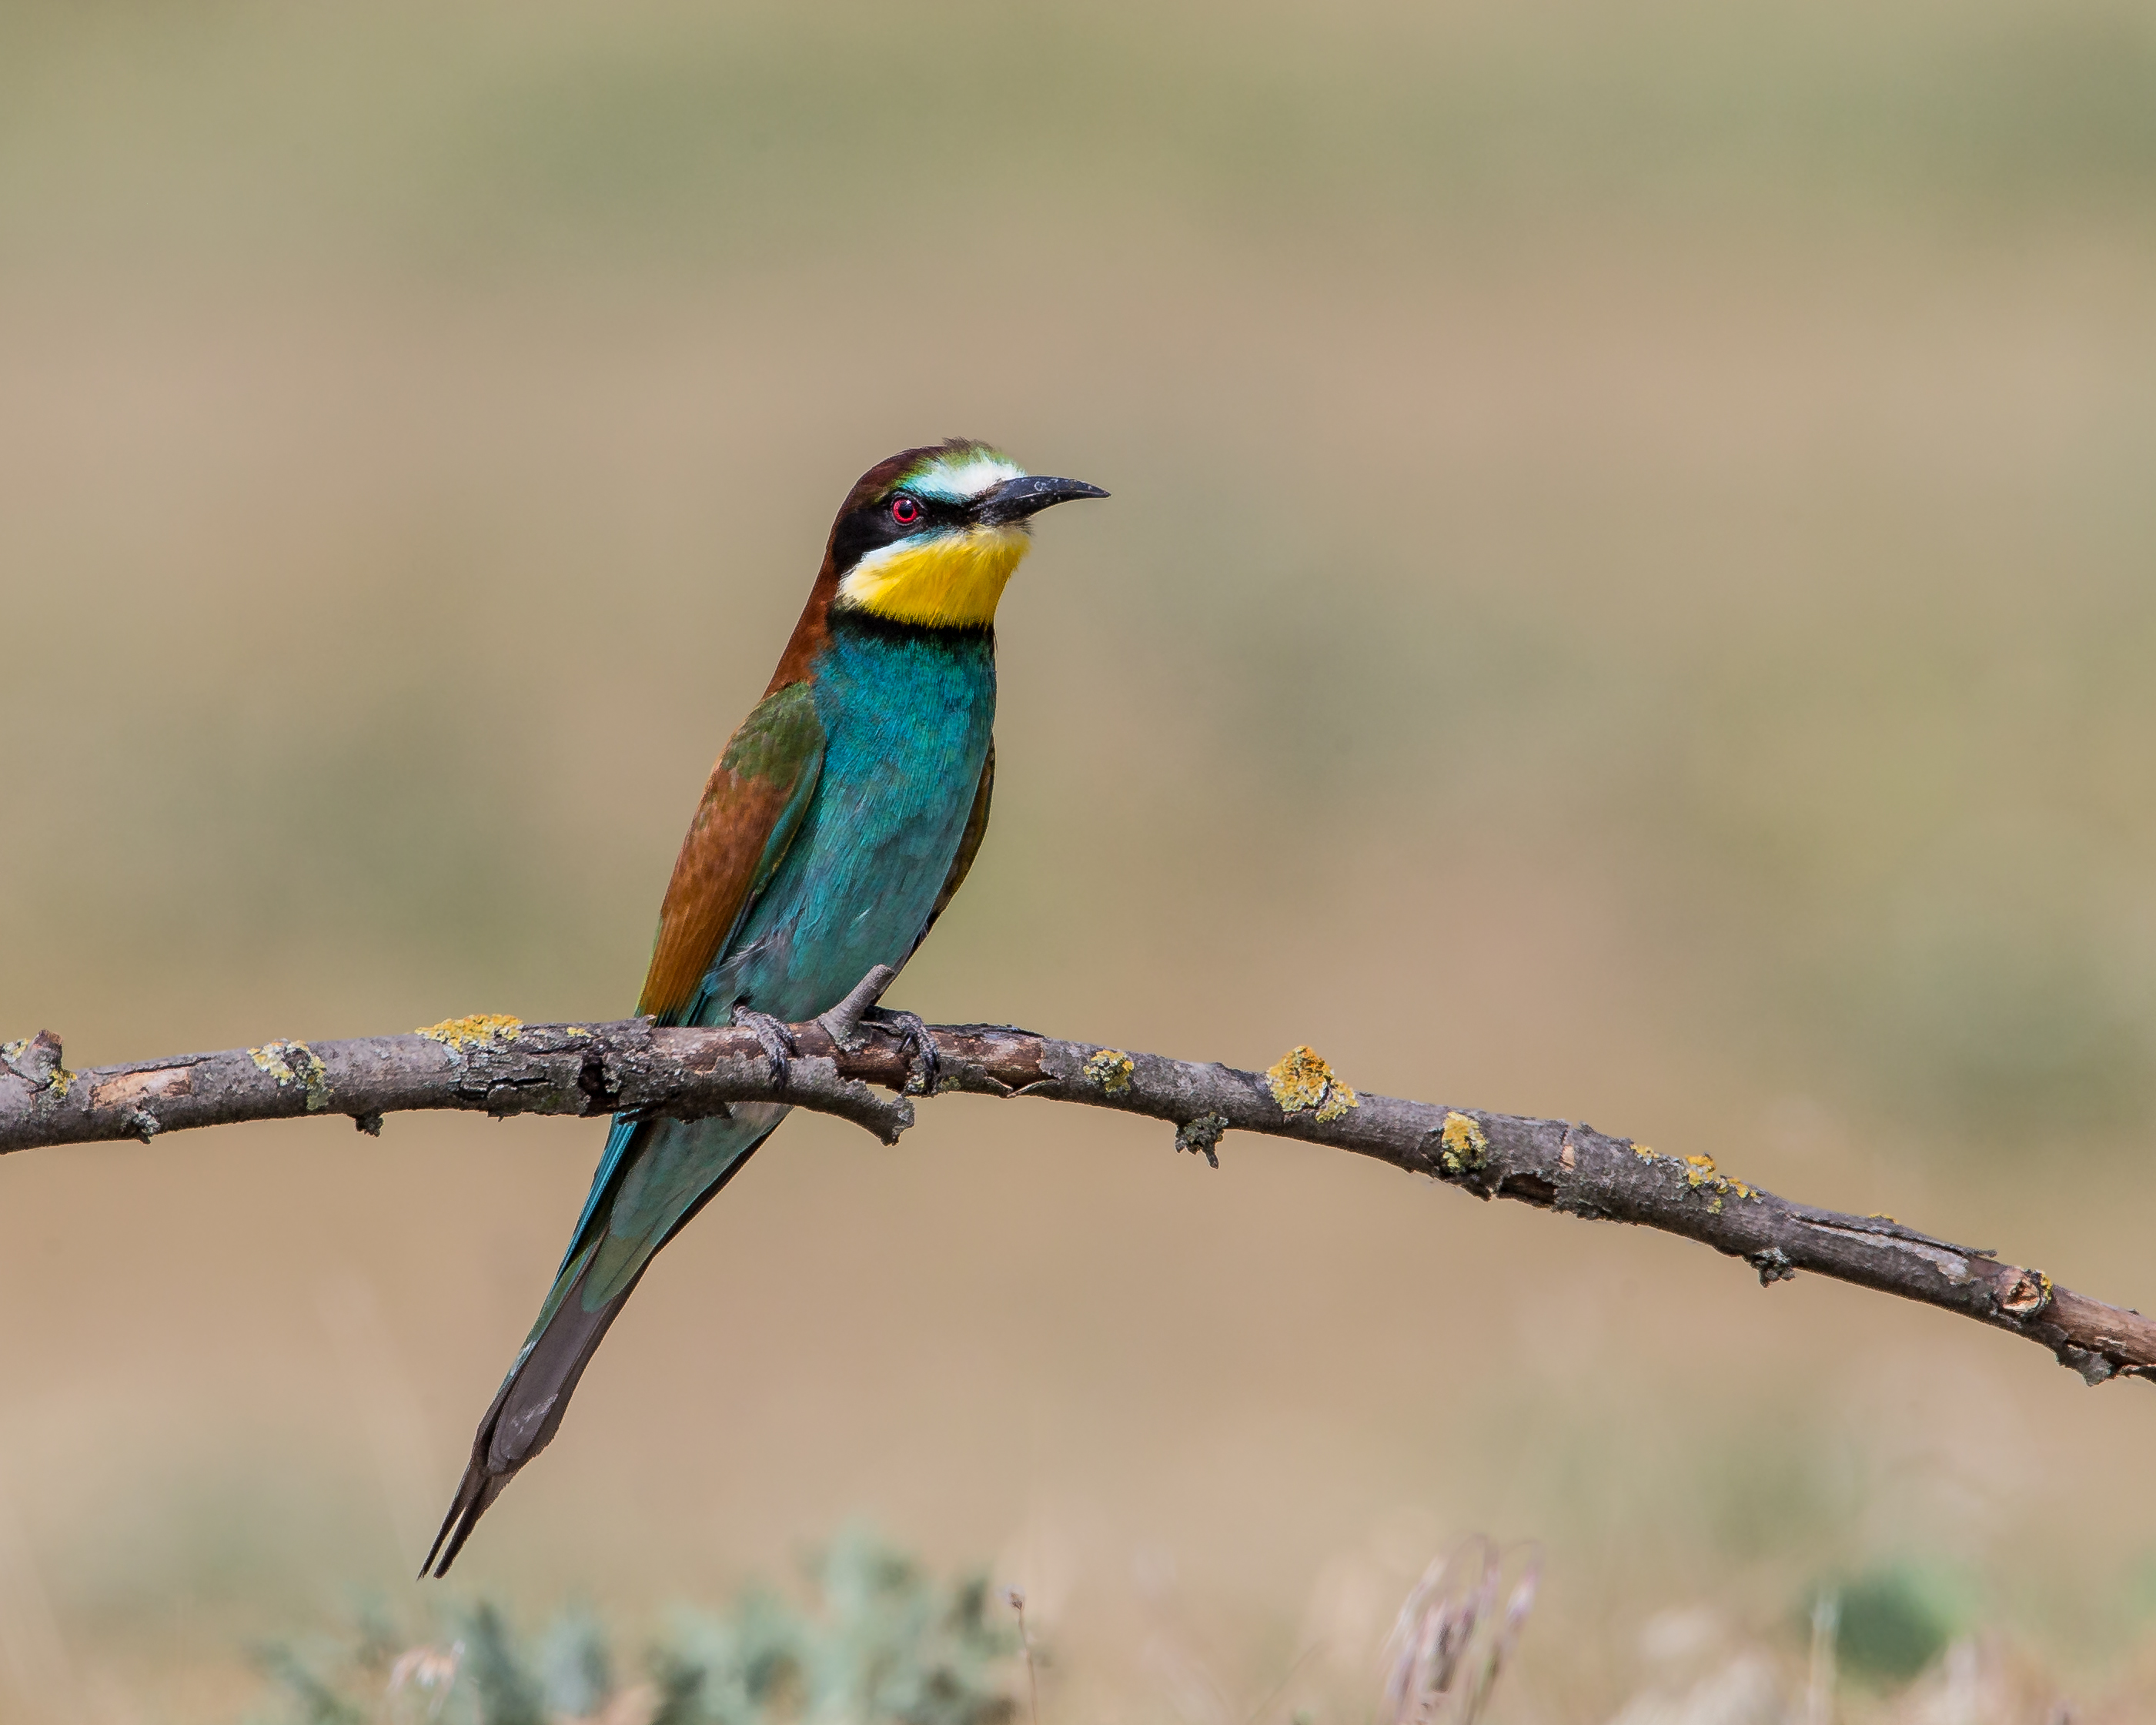
nature, branch, bird, wildlife, beak, fauna, close up, vertebrate, hungary, roller, andymorffew, morffew, beeeater, coraciiformes, perching bird